Rocky Point Golf Course

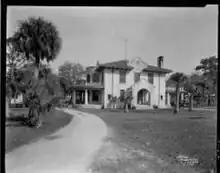
Rocky Point Golf Club clubhouse circa 1923

Rocky Point Golf Course was established in 1911 by the Tampa Automobile Club as the Tampa Automobile and Golf Club, and changed its name to the Rocky Point Golf Club in 1917. It was one of the first golf courses in the state of Florida. The course originally opened in 1912 with the first 9 holes, and construction was completed in 1913. The course was open for 31 years until the US entered World War II in 1942. During the war, the Federal Government closed the course for use as part of Drew Field and built barracks on the property to house prisoners of war. The course also served at this time as recreation for the servicemen stationed at Drew Field.